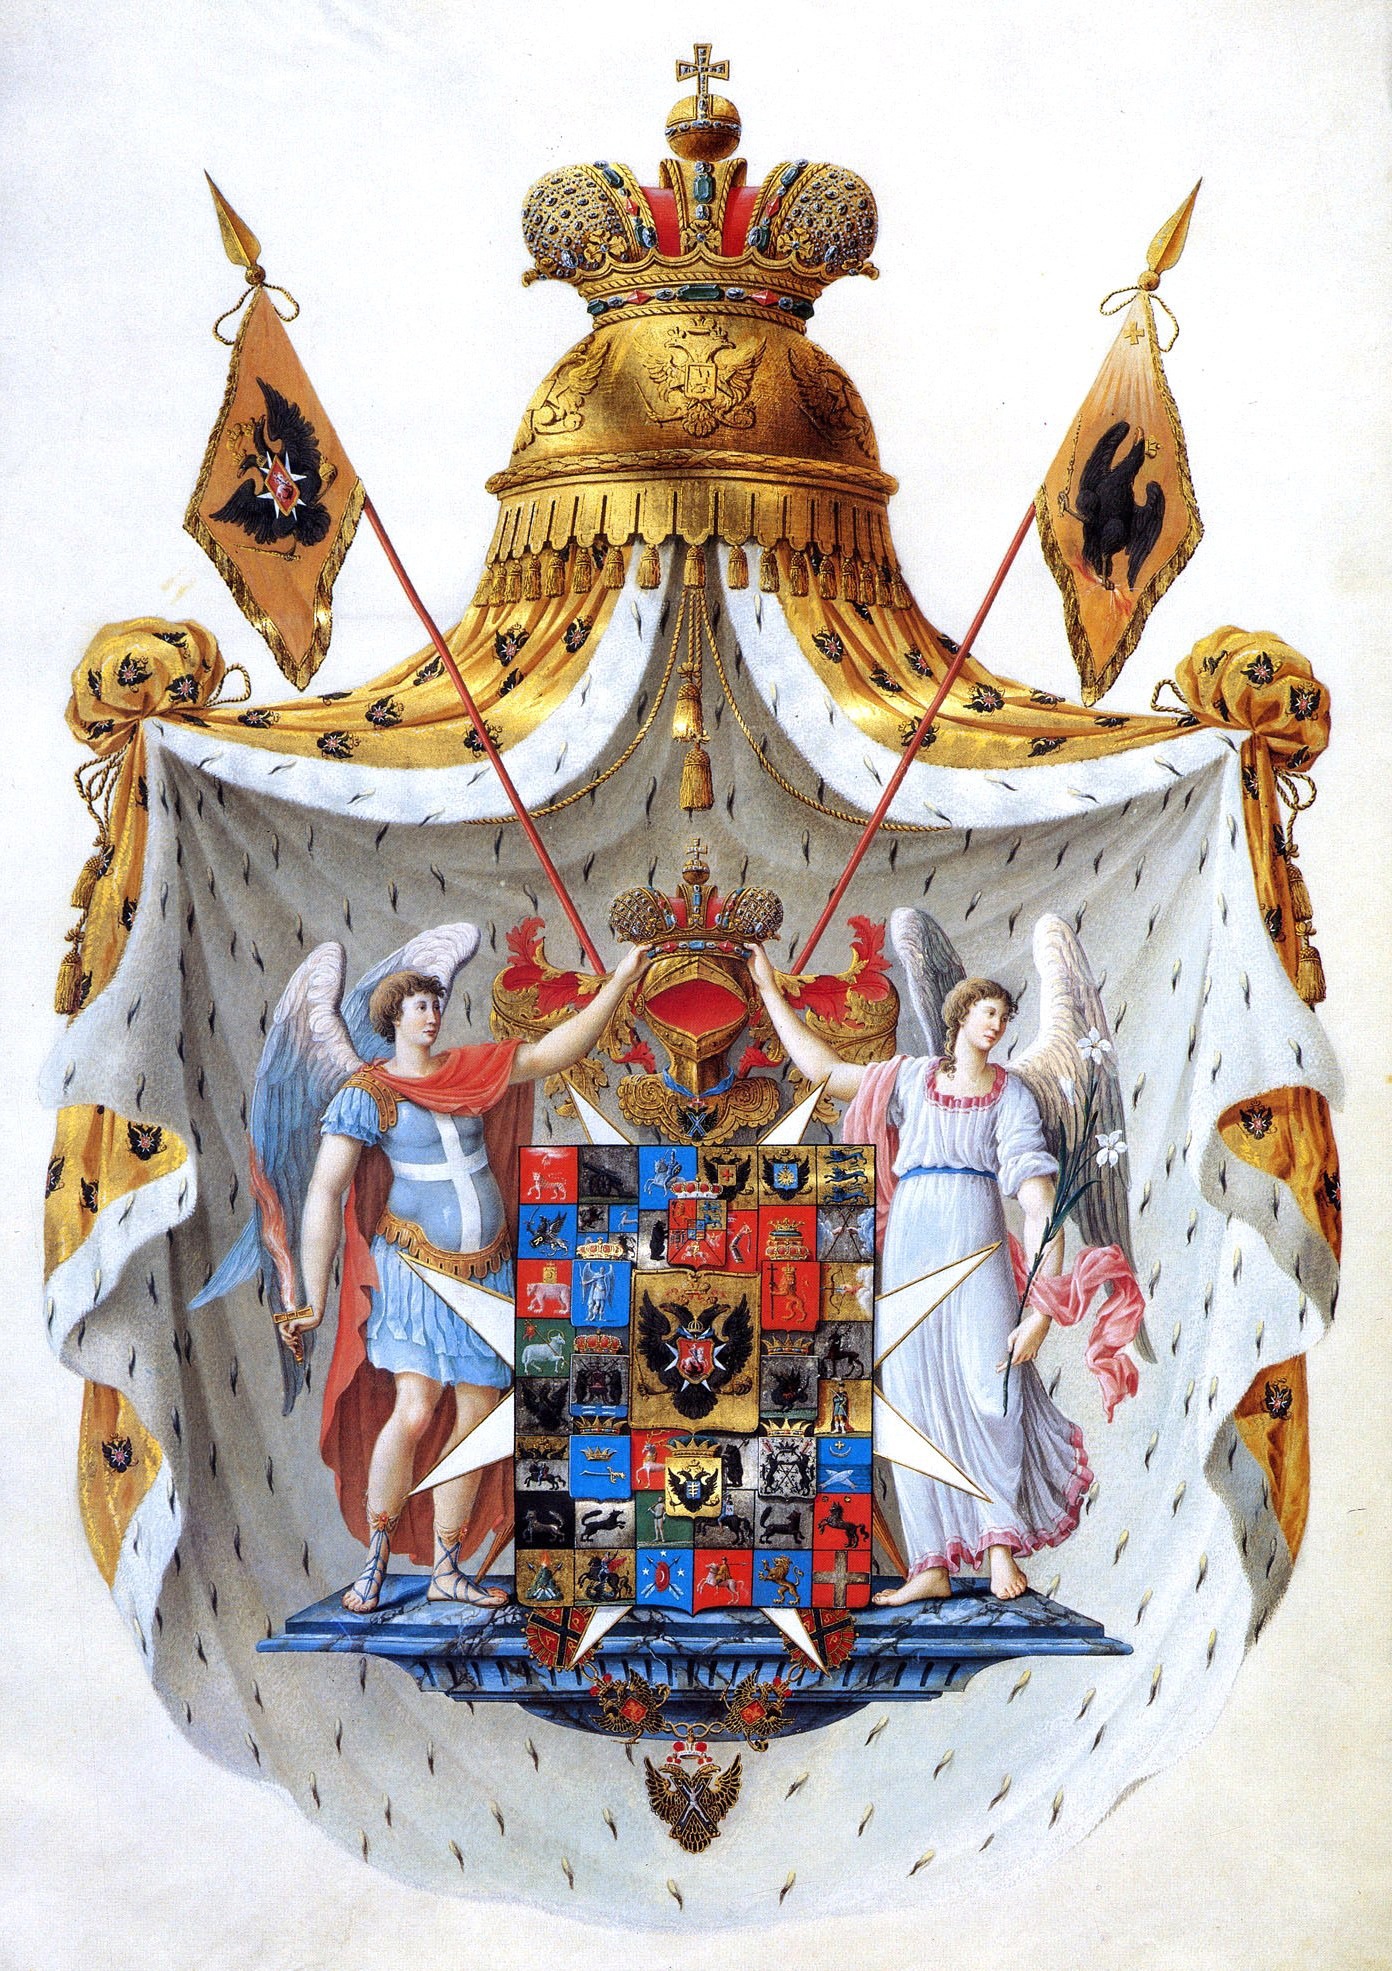
miniature, crown, russia, 1800, coat of arms, russian empire, tsardom